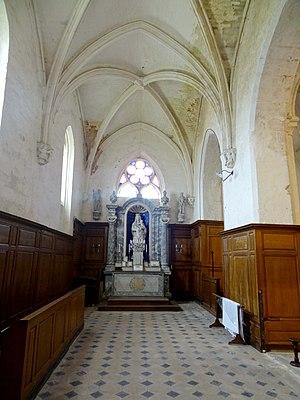
Intérieur de l'église - voir titre.
L'église Saint-Martin est une église catholique paroissiale située à Lierville, dans l'Oise, en France. Sa nef unique non voûtée remonte à la fin du XIᵉ siècle, et reçut un nouveau portail richement décoré au second quart du XIIᵉ siècle. C'est à cette époque aussi que l'on ajouta un clocher au sud du chœur. C'est l'un des cinq clochers romans octogonaux du Vexin français. Pendant la seconde moitié du XIIᵉ siècle, un chœur gothique de deux travées au chevet plat vint remplacer le sanctuaire roman primitif. Muni d'une fenêtre au remplage rayonnant tardif à l'occasion de l'adjonction d'une chapelle au sud, dans l'angle avec le clocher, au cours du XIVᵉ siècle, sa véritable époque n'est plus gère visible depuis l'extérieur, d'autant plus qu'un collatéral le flanque également au nord. Ajouté plus tardivement que son pendant du sud, sans doute au cours de la guerre de Cent Ans, il ne fut pas voûté avant le XVᵉ siècle, et ses voûtes affichent clairement le style gothique flamboyant. C'est également à l'époque flamboyante, au second quart du XVIᵉ siècle, que la nef fut équipée d'un bas-côté de cinq travées au nord, et que l'on projeta le voûtement de la nef, finalement resté lettre morte.